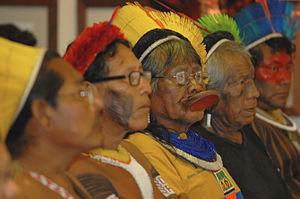
De manière générale, indigène est un adjectif indiquant que des personnes, des coutumes ou des formes d'art sont nées dans le pays considéré, ce concept s'étendant également aux espèces tant animales que végétales.
Les Amérindiens, Indiens d'Amérique, Indiens, Autochtones ou encore membres des Premières Nations, aborigènes, natifs américains ou Autochtones américains, sont les habitants de l'Amérique avant la colonisation européenne et leurs descendants. La présence humaine dans cette partie du monde remonte au Paléolithique. En 1492, ils occupent la totalité des Amériques : Amérique du Nord, Amérique centrale, Amérique du Sud, ainsi que les Caraïbes.
L'écologisme, ou environnementalisme, est à la fois un courant de pensée, un corpus de valeurs et de propositions incluant notamment celles du mouvement environnemental. L'orientation de l'activité politique ou parapolitique vise au respect, à la protection, la préservation ou la restauration de l'environnement dans une forme très poussée. James Lovelock, père de la théorie Gaïa, est l'un des représentants les plus célèbres de cette doctrine.